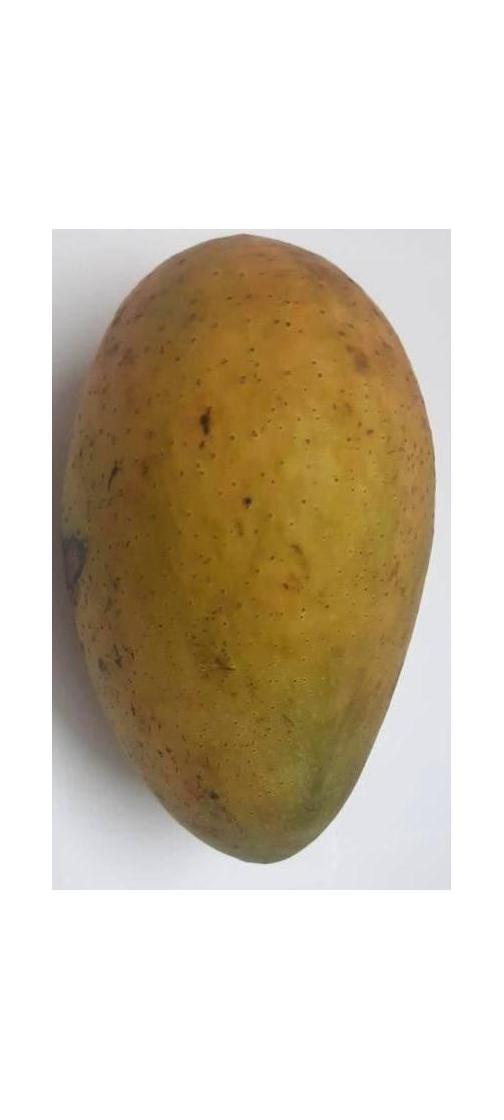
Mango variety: Ashshina Classic